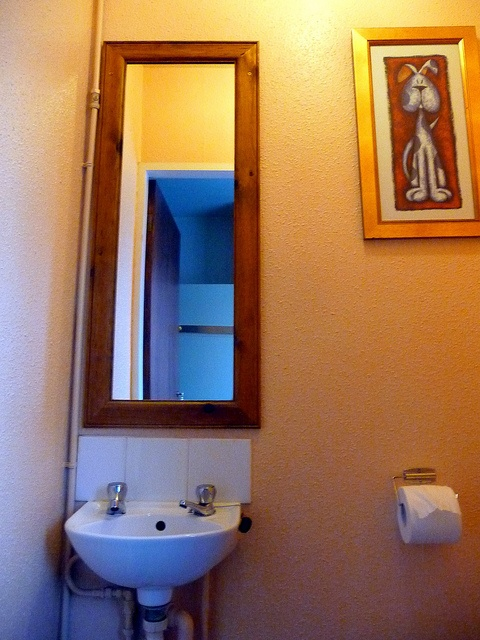
A bathroom sink with a long vanity mirror.
A bathroom wall with a vanity mirror and sink.
A bathroom with a sink, mirror, and dog painting.
A bathroom with a long mirror over the sink
A bathroom sink underneath a mirror next to a toilet paper roller.